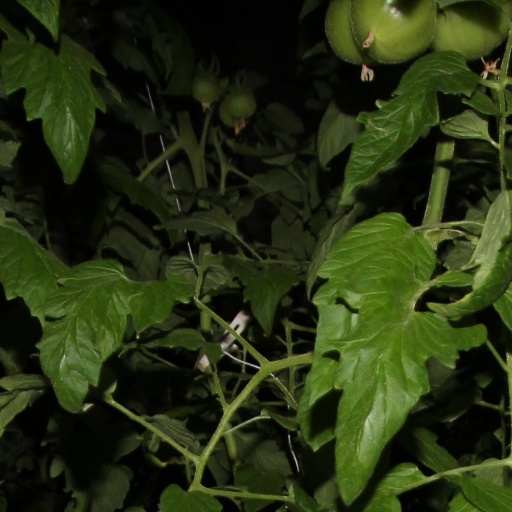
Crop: tomato